Sisport

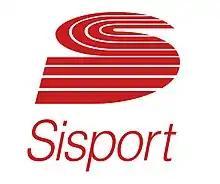
Logo of Sisport (1978–)

"Gruppo Sportivo FIAT" ("G.S. FIAT") was founded in 1922 by employees of the eponymous automobile manufacturer the city of Turin is still associated with. Since 1978, it was first known as "Sisport Fiat" and then simply as "Sisport". The club now primarily supports amateur and youth sports due to the emergence of professionalism in various sports.